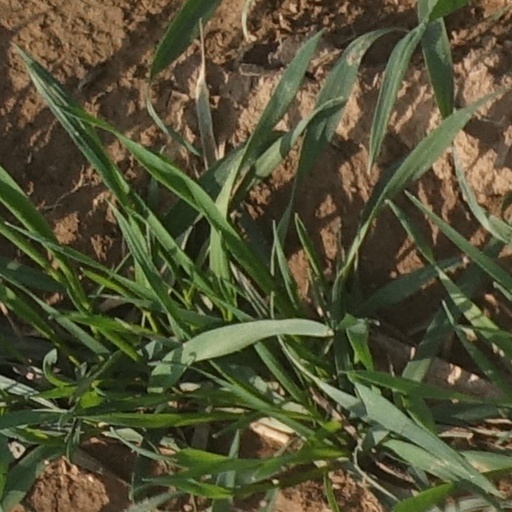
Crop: wheat